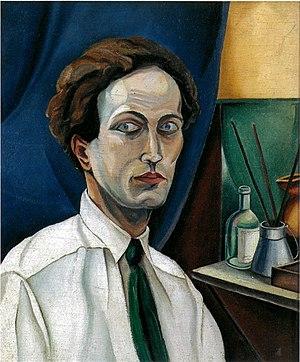
Renato Paresce est un peintre italien.